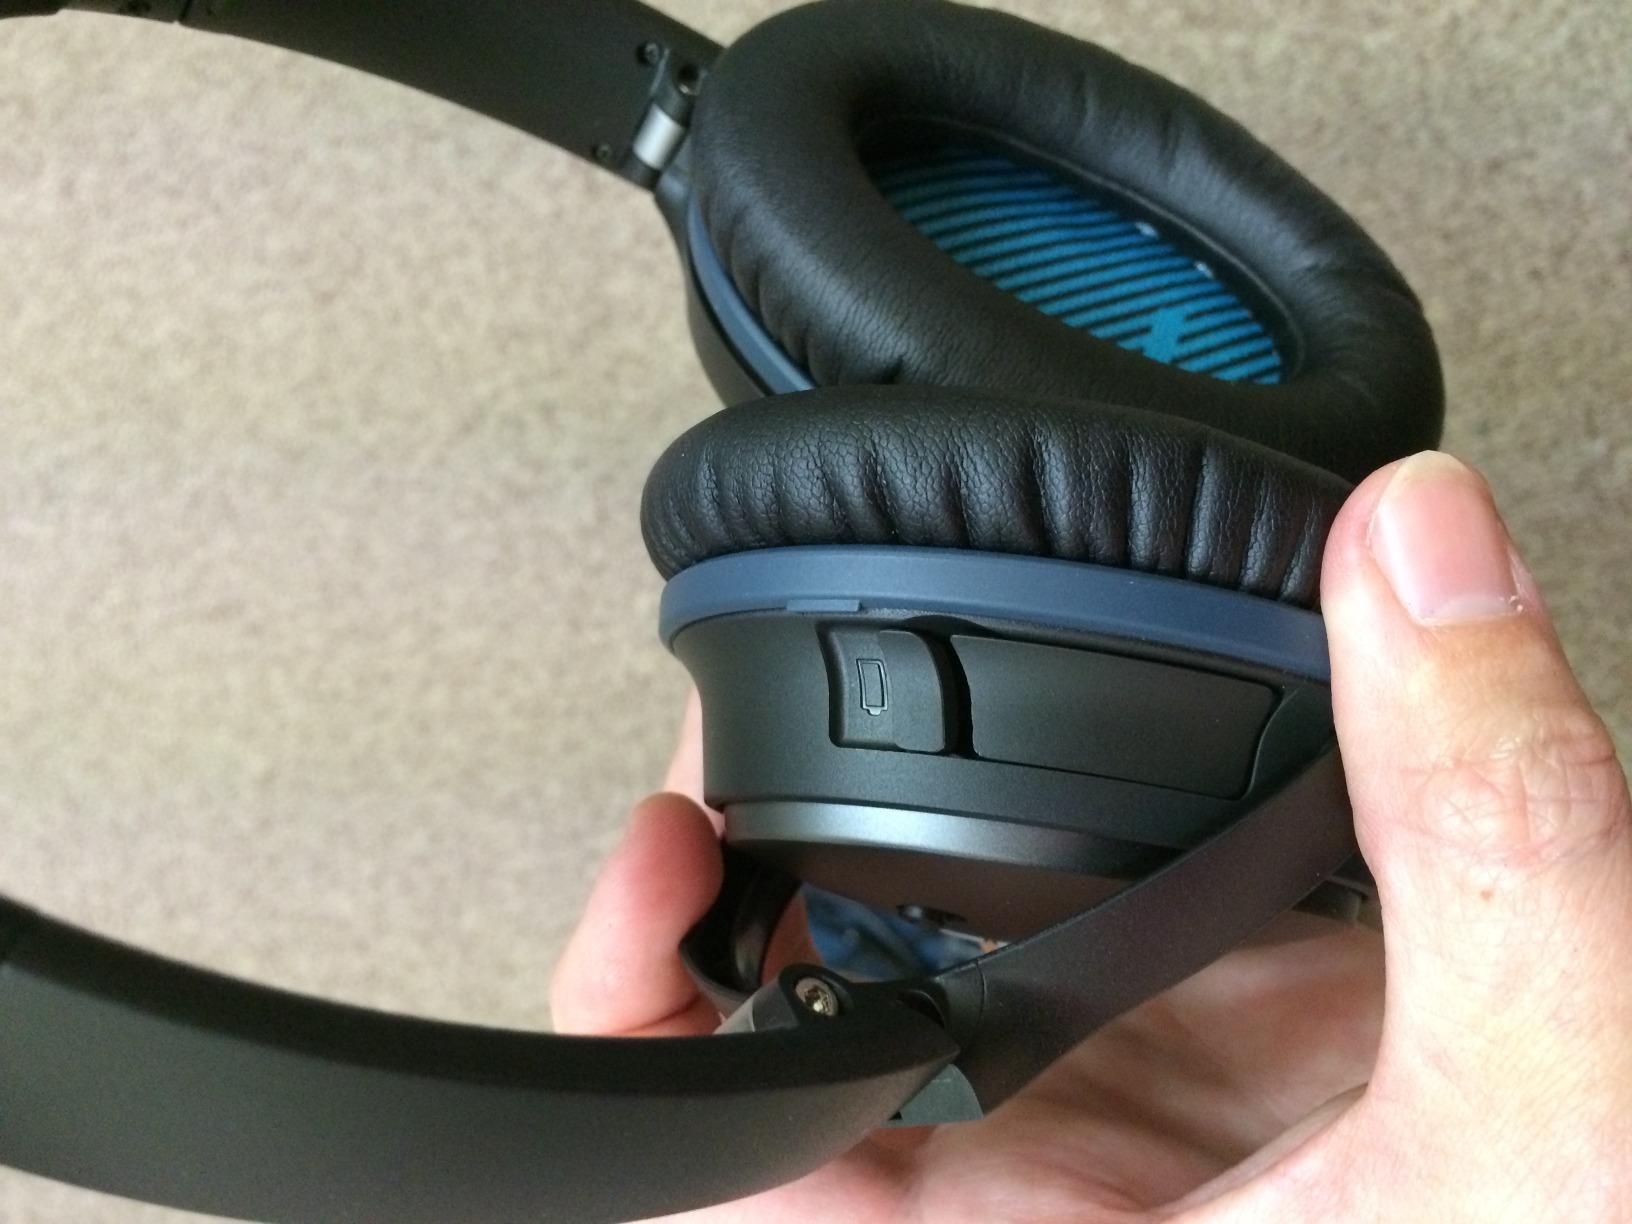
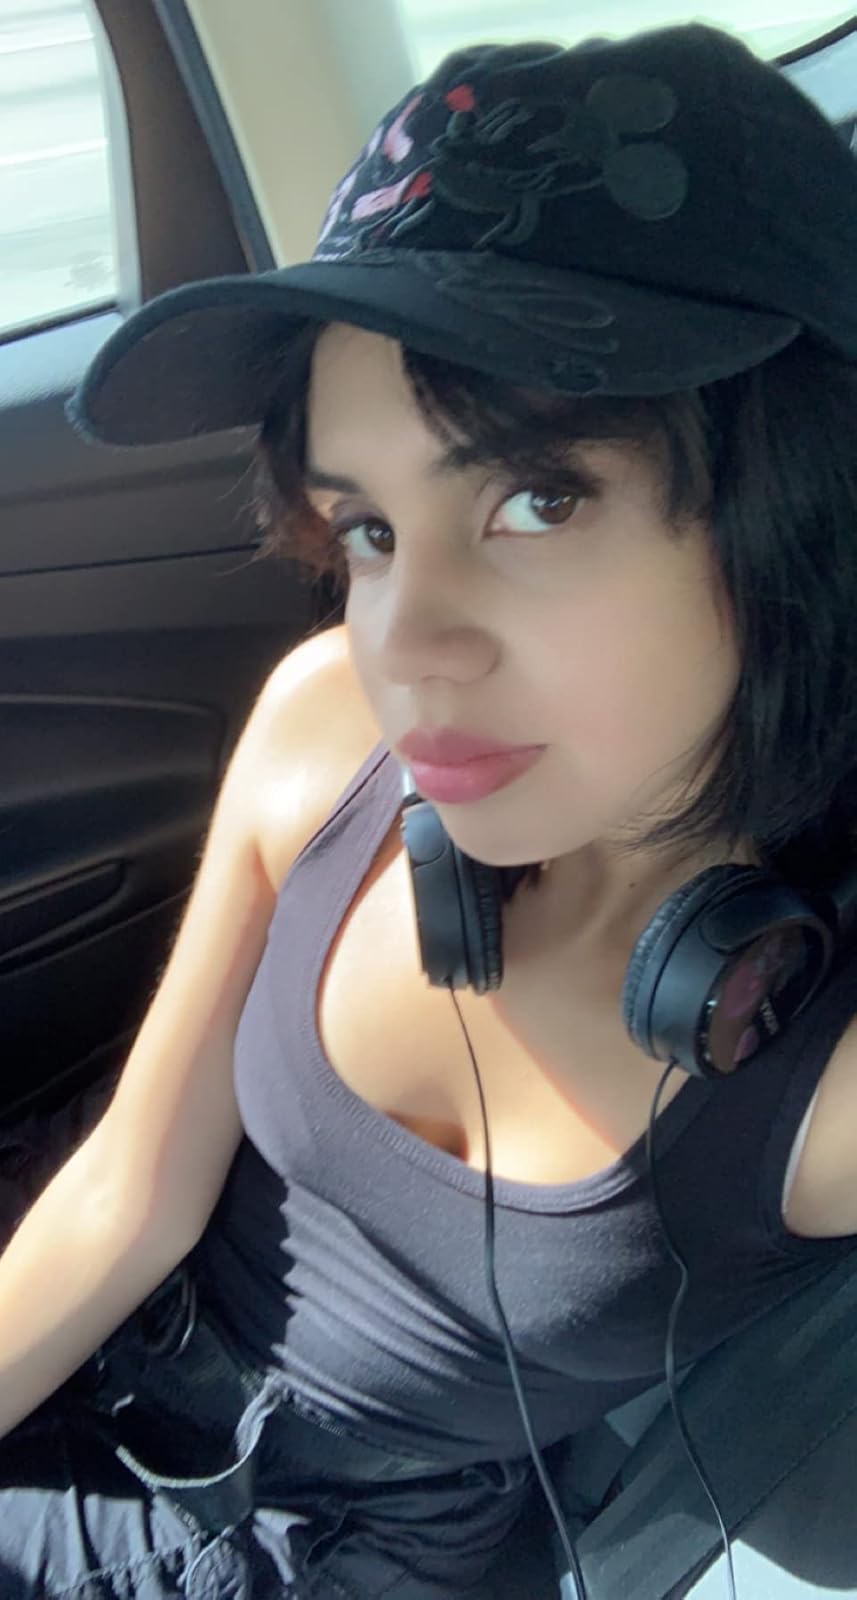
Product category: headphones
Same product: no